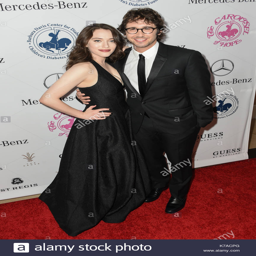
operatic pop artist and actor .